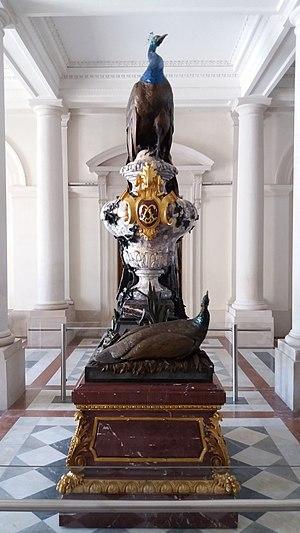
Vase royal monumental à figures de paon dans le vestibule du château royal